Rubén Zamora

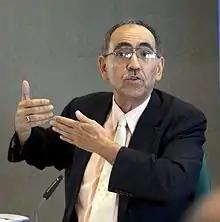
Zamora speaking at the Interpeace Partners Forum at the U.S. Mission to the U.N. in 2012

Rubén Ignacio Zamora Rivas (born November 9, 1942) is a Salvadoran politician.